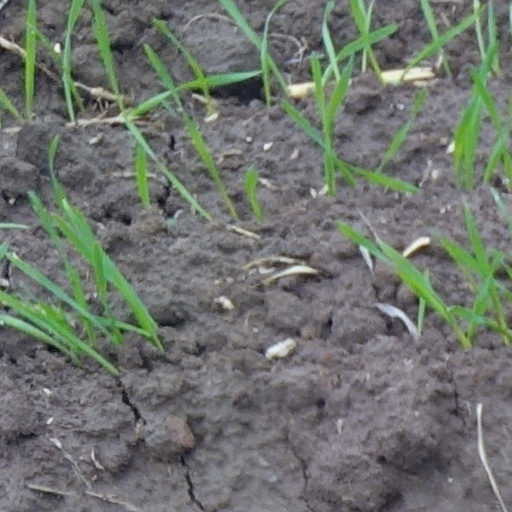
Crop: wheat